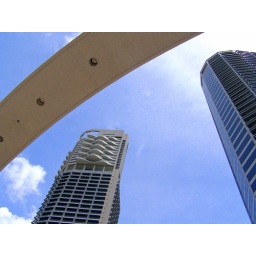
Lines of Riverside in blue and white